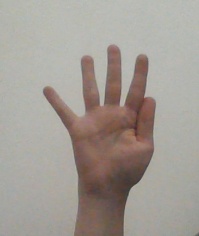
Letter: sheen